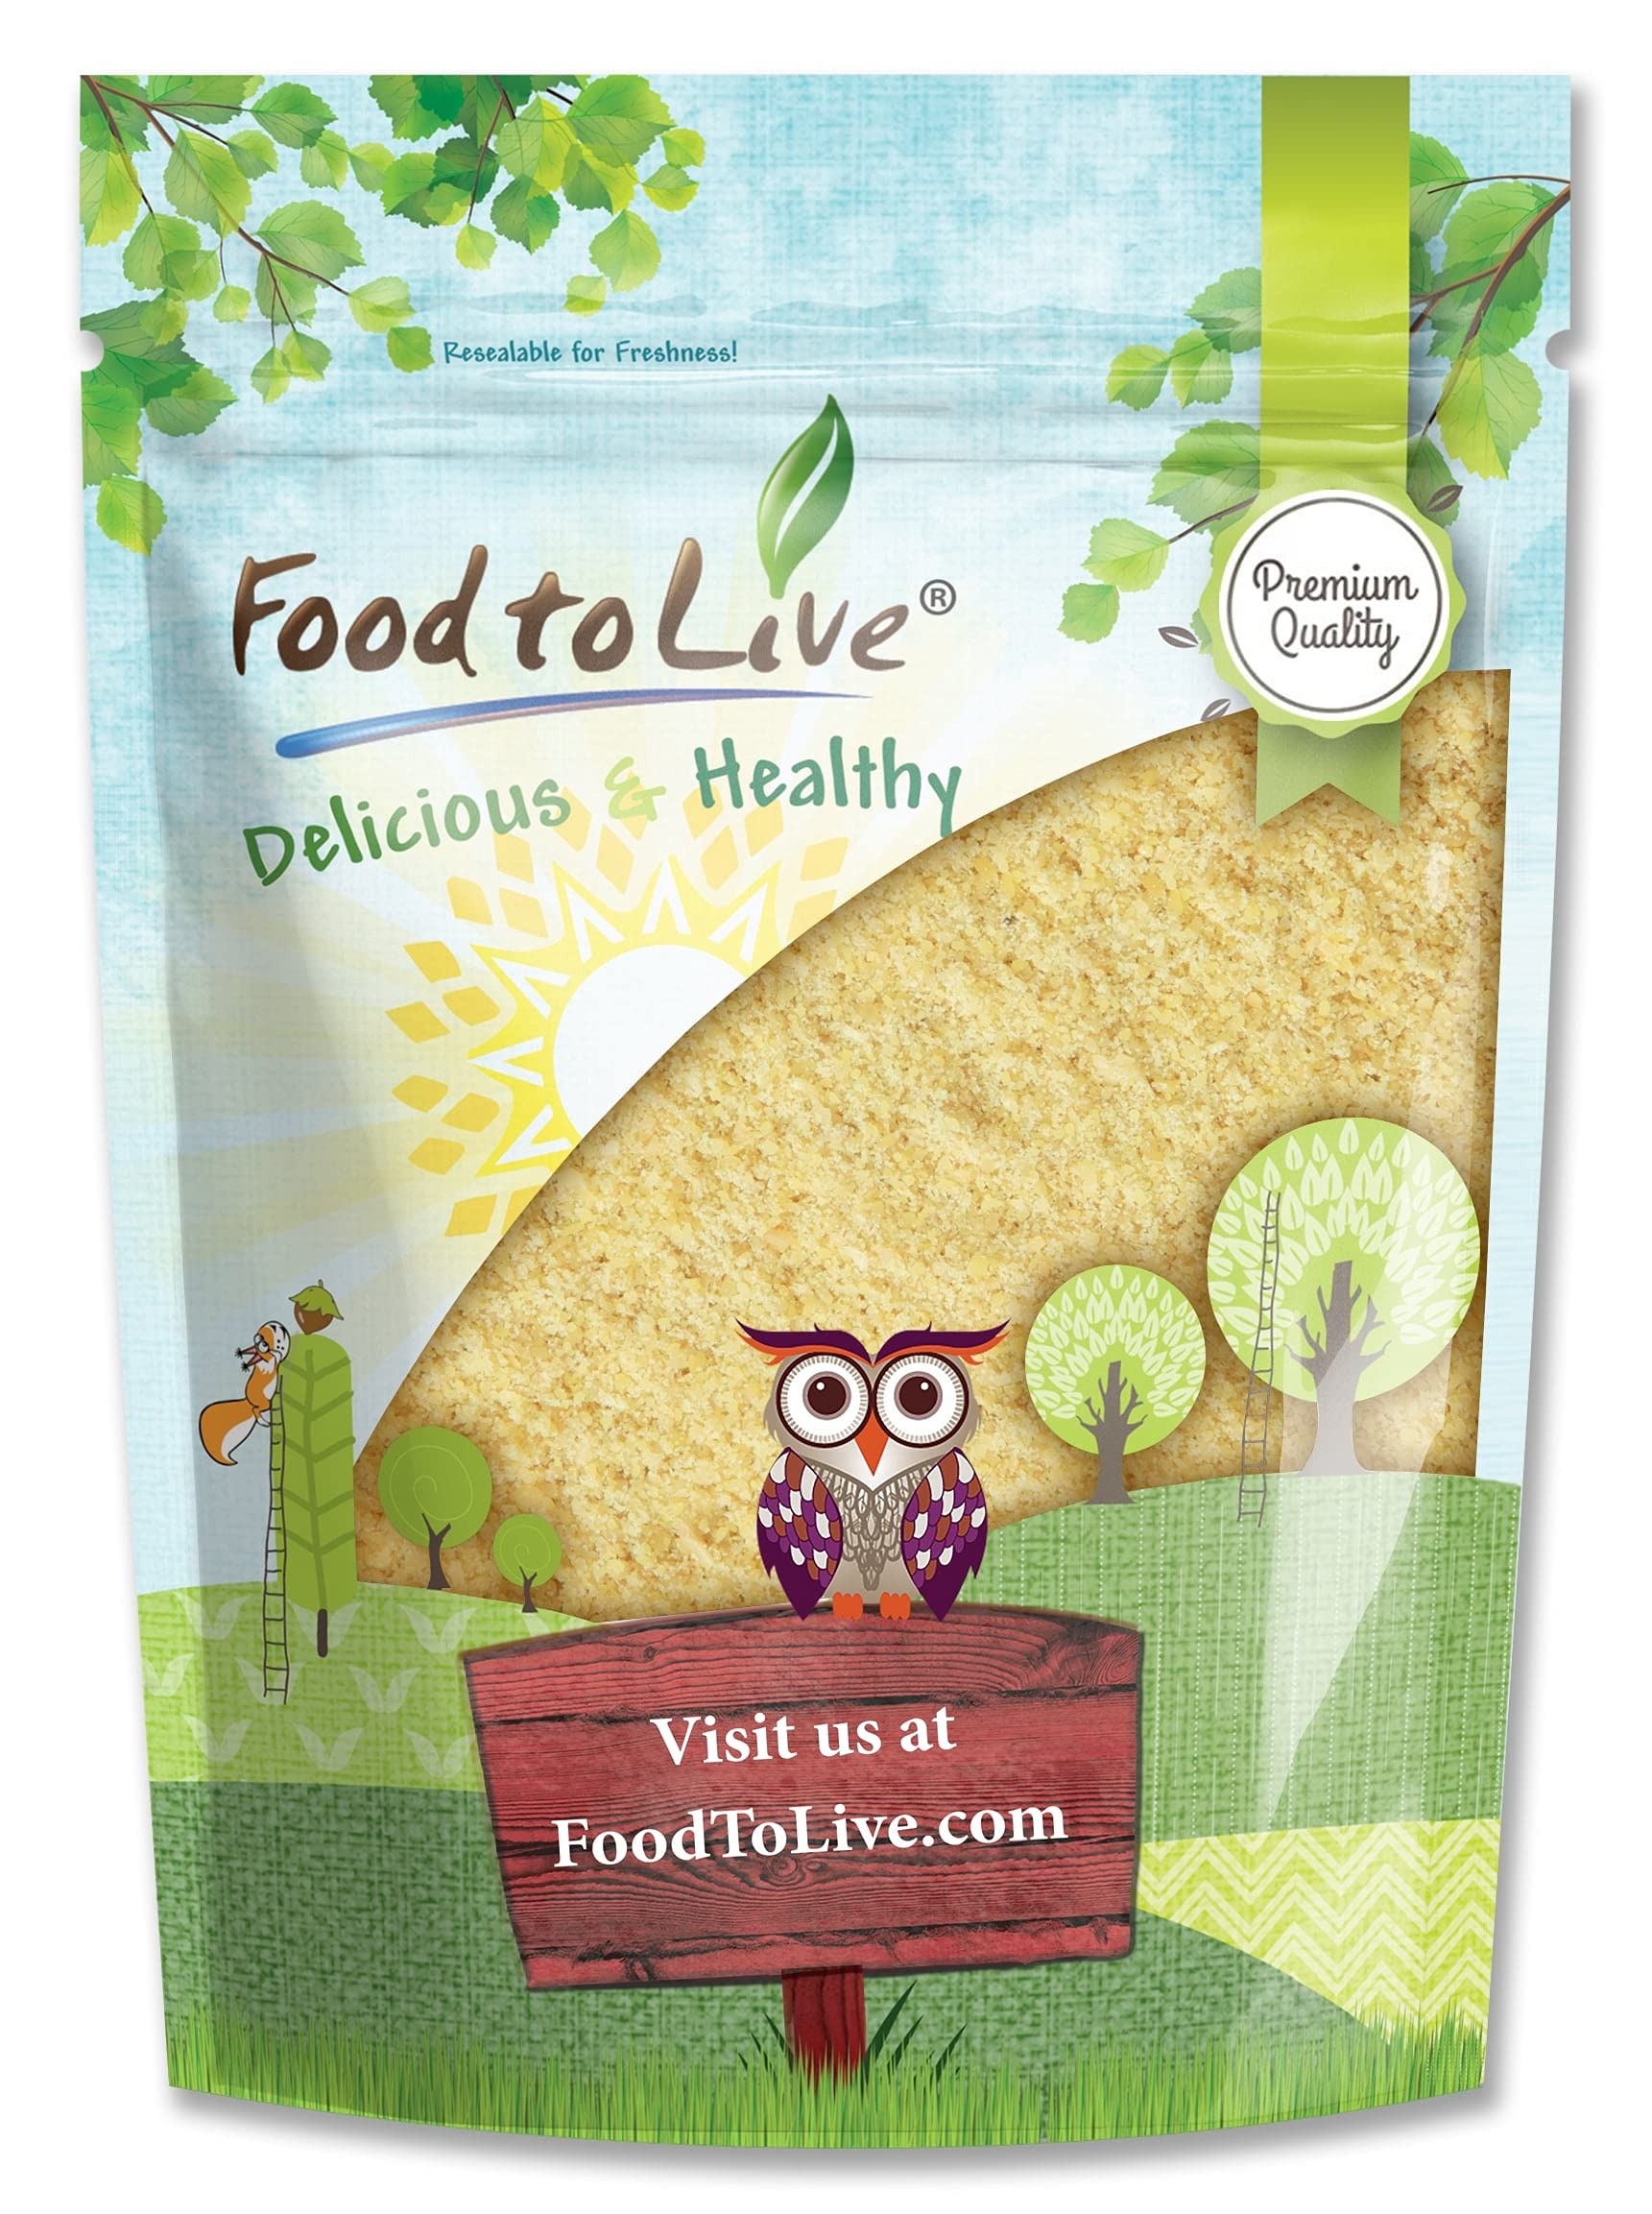
Item Name: Food to Live Old Fashioned Cornmeal, 2.5 Pounds - Whole Grain Corn Flour, Coarse Meal, Vegan, Kosher, Bulk, Great for Baking Cornbread, Muffins, Pancakes, Waffles and Tortillas. Low Sodium
Bullet Point 1: ✔️PREMIUM QUALITY & KOSHER: Old Fashioned Cornmeal by Food to Live is a product of premium quality. Moreover, it is Kosher, Raw, and suitable for vegans.
Bullet Point 2: ✔️MADE FROM WHOLE CORN GRAINS: Old Fashioned Cornmeal is made from whole yellow maize corn by a stone-grinding method into the finely milled texture.
Bullet Point 3: ✔️HIGHLY NUTRITIOUS: Old Fashioned Yellow Cornmeal serves as a great source of Fiber and Protein. It consists of such essential microelements as Iron, Magnesium, Zinc, Thiamin, vitamin A and is low in Sodium.
Bullet Point 4: ✔️GREAT FOR BAKING: Cornmeal is commonly used for cornbread, cornmeal rolls, cakes, pancakes, or corn muffins. Drop Brynza or Feta over the cooked cornmeal or prepare a famous Italian Polenta.
Bullet Point 5: ✔️SUBSTITUTE FOR ALL-PURPOSE FLOUR: Don’t be afraid to experiment with replacing usual coarse wheat flour with cornmeal interchangeably in recipes in ratio 1:1 by weight.
Value: 40.0
Unit: Ounce

Price: 12.48